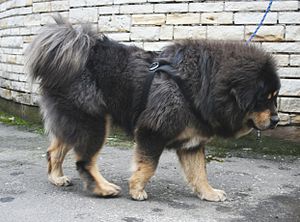
Megafauna ulv / Taksonomi
En megafauna ulv var en sen pleistocæn – tidlig holocæn hypercarnivor med samme størrelse som den store uddøde gråulv. En megafauna ulv havde kortere, bredere gane med store skarpe tænder relativ til skulderhøjden. Denne tilpasning tillod den at spise byttedyr og være ådselæder i den pleistocæne megafauna. Sådan en tilpasning er et eksempel på fenotypisk plasticitet. Megafauna ulven var engang udbredt over hele den nordlige holarktis.